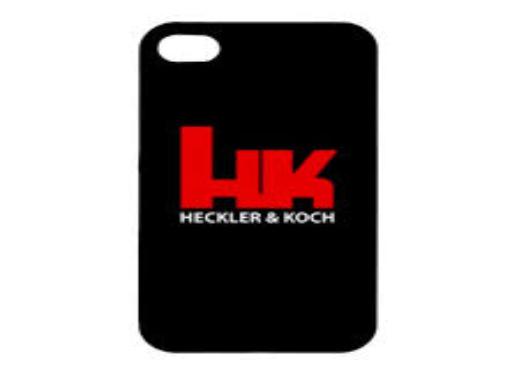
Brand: Heckler & Koch
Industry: Clothes